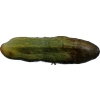
Label: cucumber